Buhl Planetarium and Institute of Popular Science Building

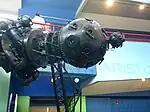
The Zeiss Model II Star Projector

The planetarium opened on October 24, 1939, and was the fifth major planetarium in the United States. The Buhl Foundation completely funded the construction and furnishing of the Buhl Planetarium and Institute of Popular Science building at a cost of $1.07 million.